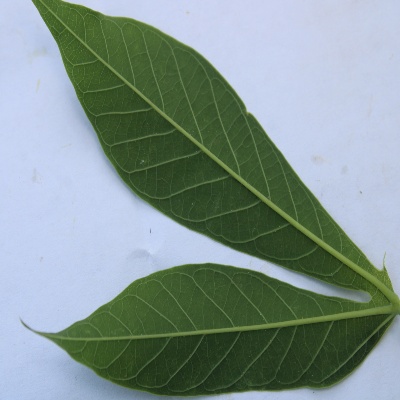
Crop: Cassava
Condition: healthy